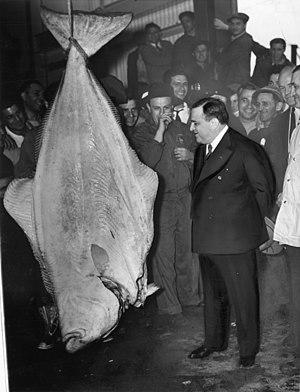
Le Flétan de l'Atlantique est une espèce de poissons de la famille des Pleuronectidae, qui comprend des poissons plats ayant les deux yeux du même côté. On distinguera ce flétan, aussi appelé flétan blanc, du flétan du Pacifique, espèce très voisine, et du flétan du Groenland ou flétan noir, espèce de plus petite taille et recherchée également pour sa chair plus fine et plus grasse que celle des autres flétans.